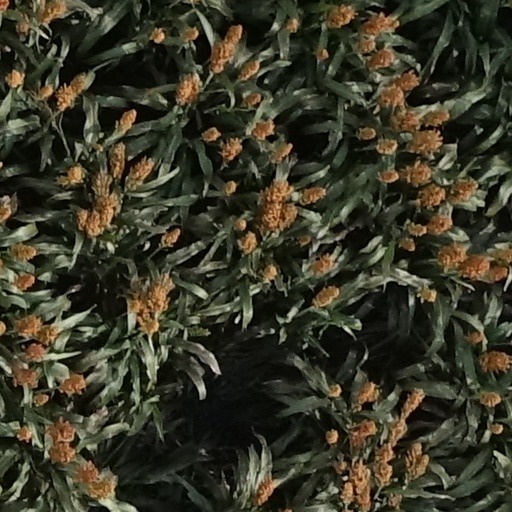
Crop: sorghum